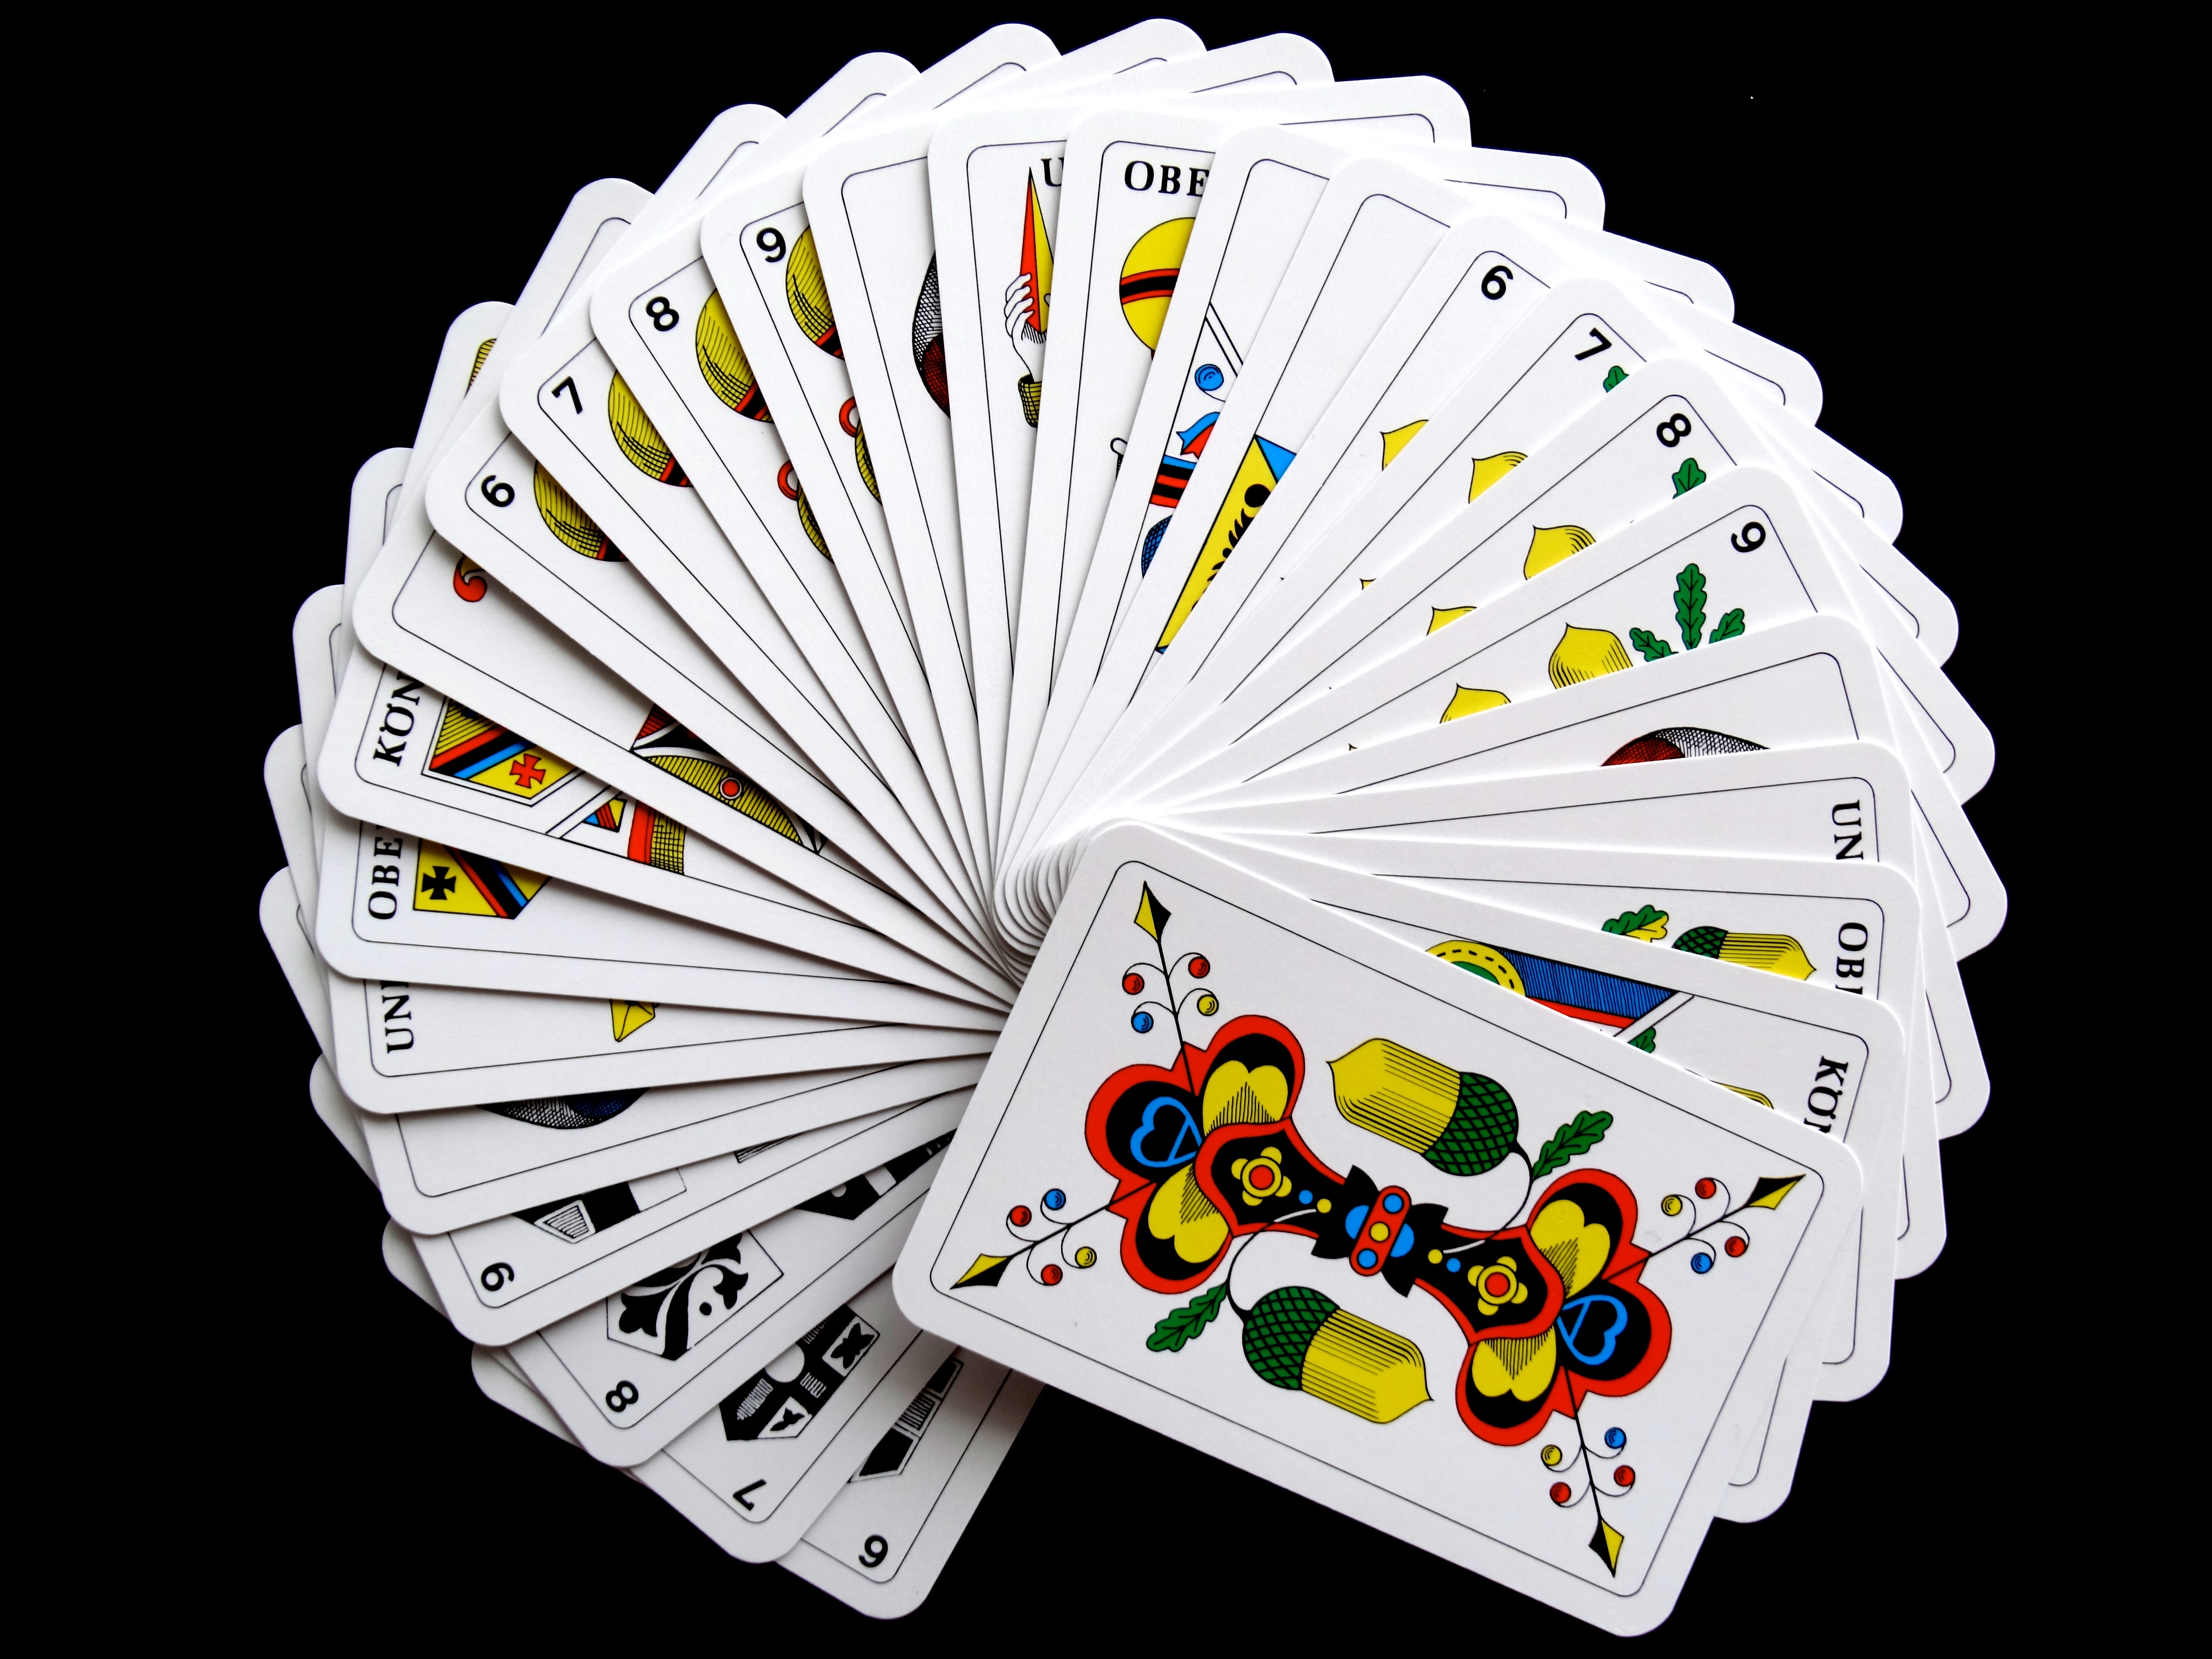
deck, play, colourful, stack, colorful, circle, cards, art, illustration, design, gambling, games, poker, card game, play cards, fashion accessory, hand fan, pack of cards